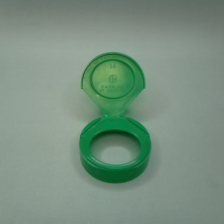
Color: green
Cap type: flip-top cap